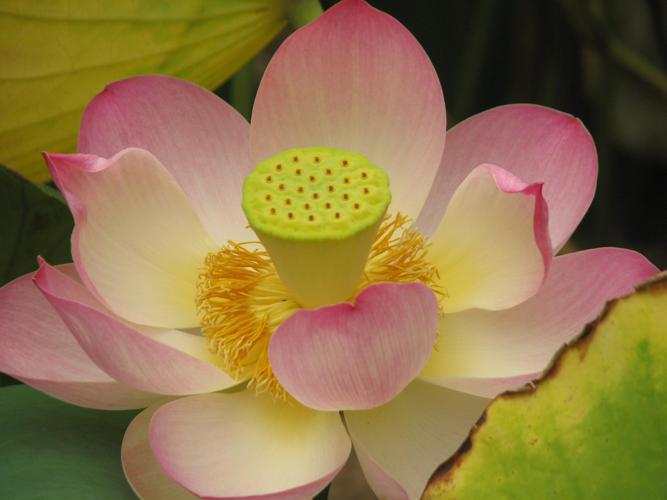
Label: lotus